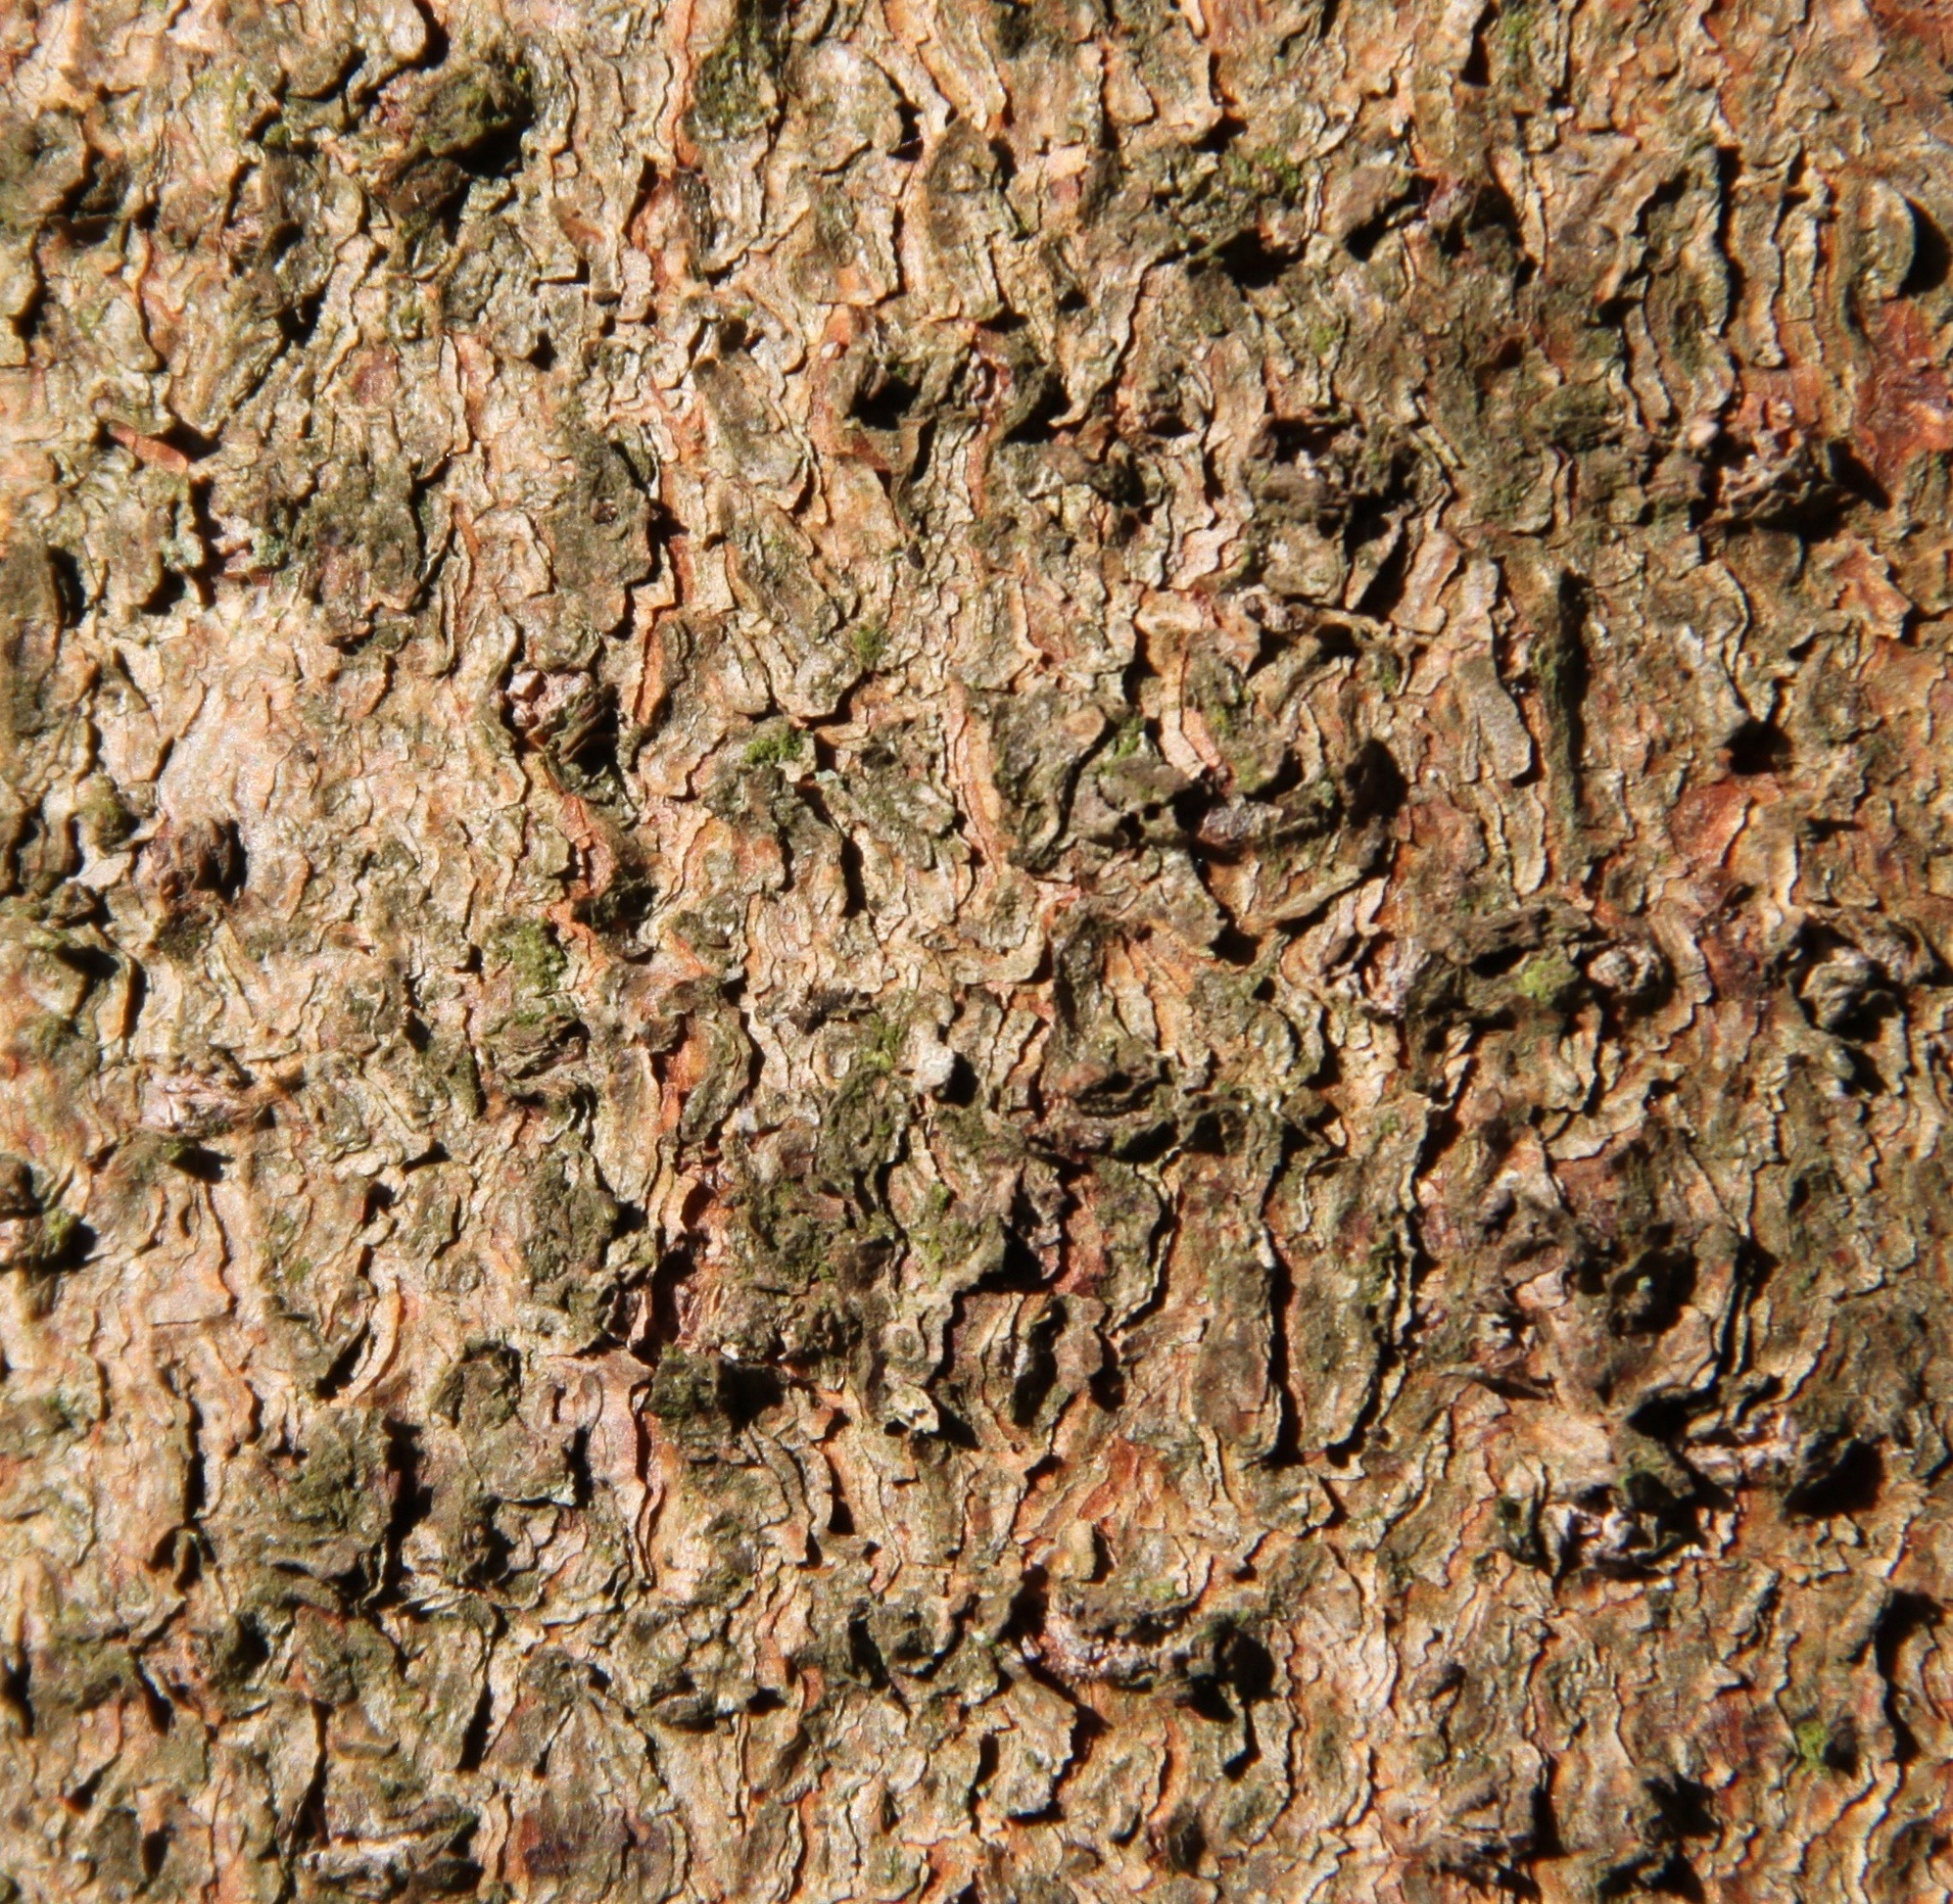
tree, forest, rock, plant, wood, texture, leaf, flower, trunk, bark, pattern, brown, soil, flora, shrub, flowering plant, grass family, woody plant, land plant